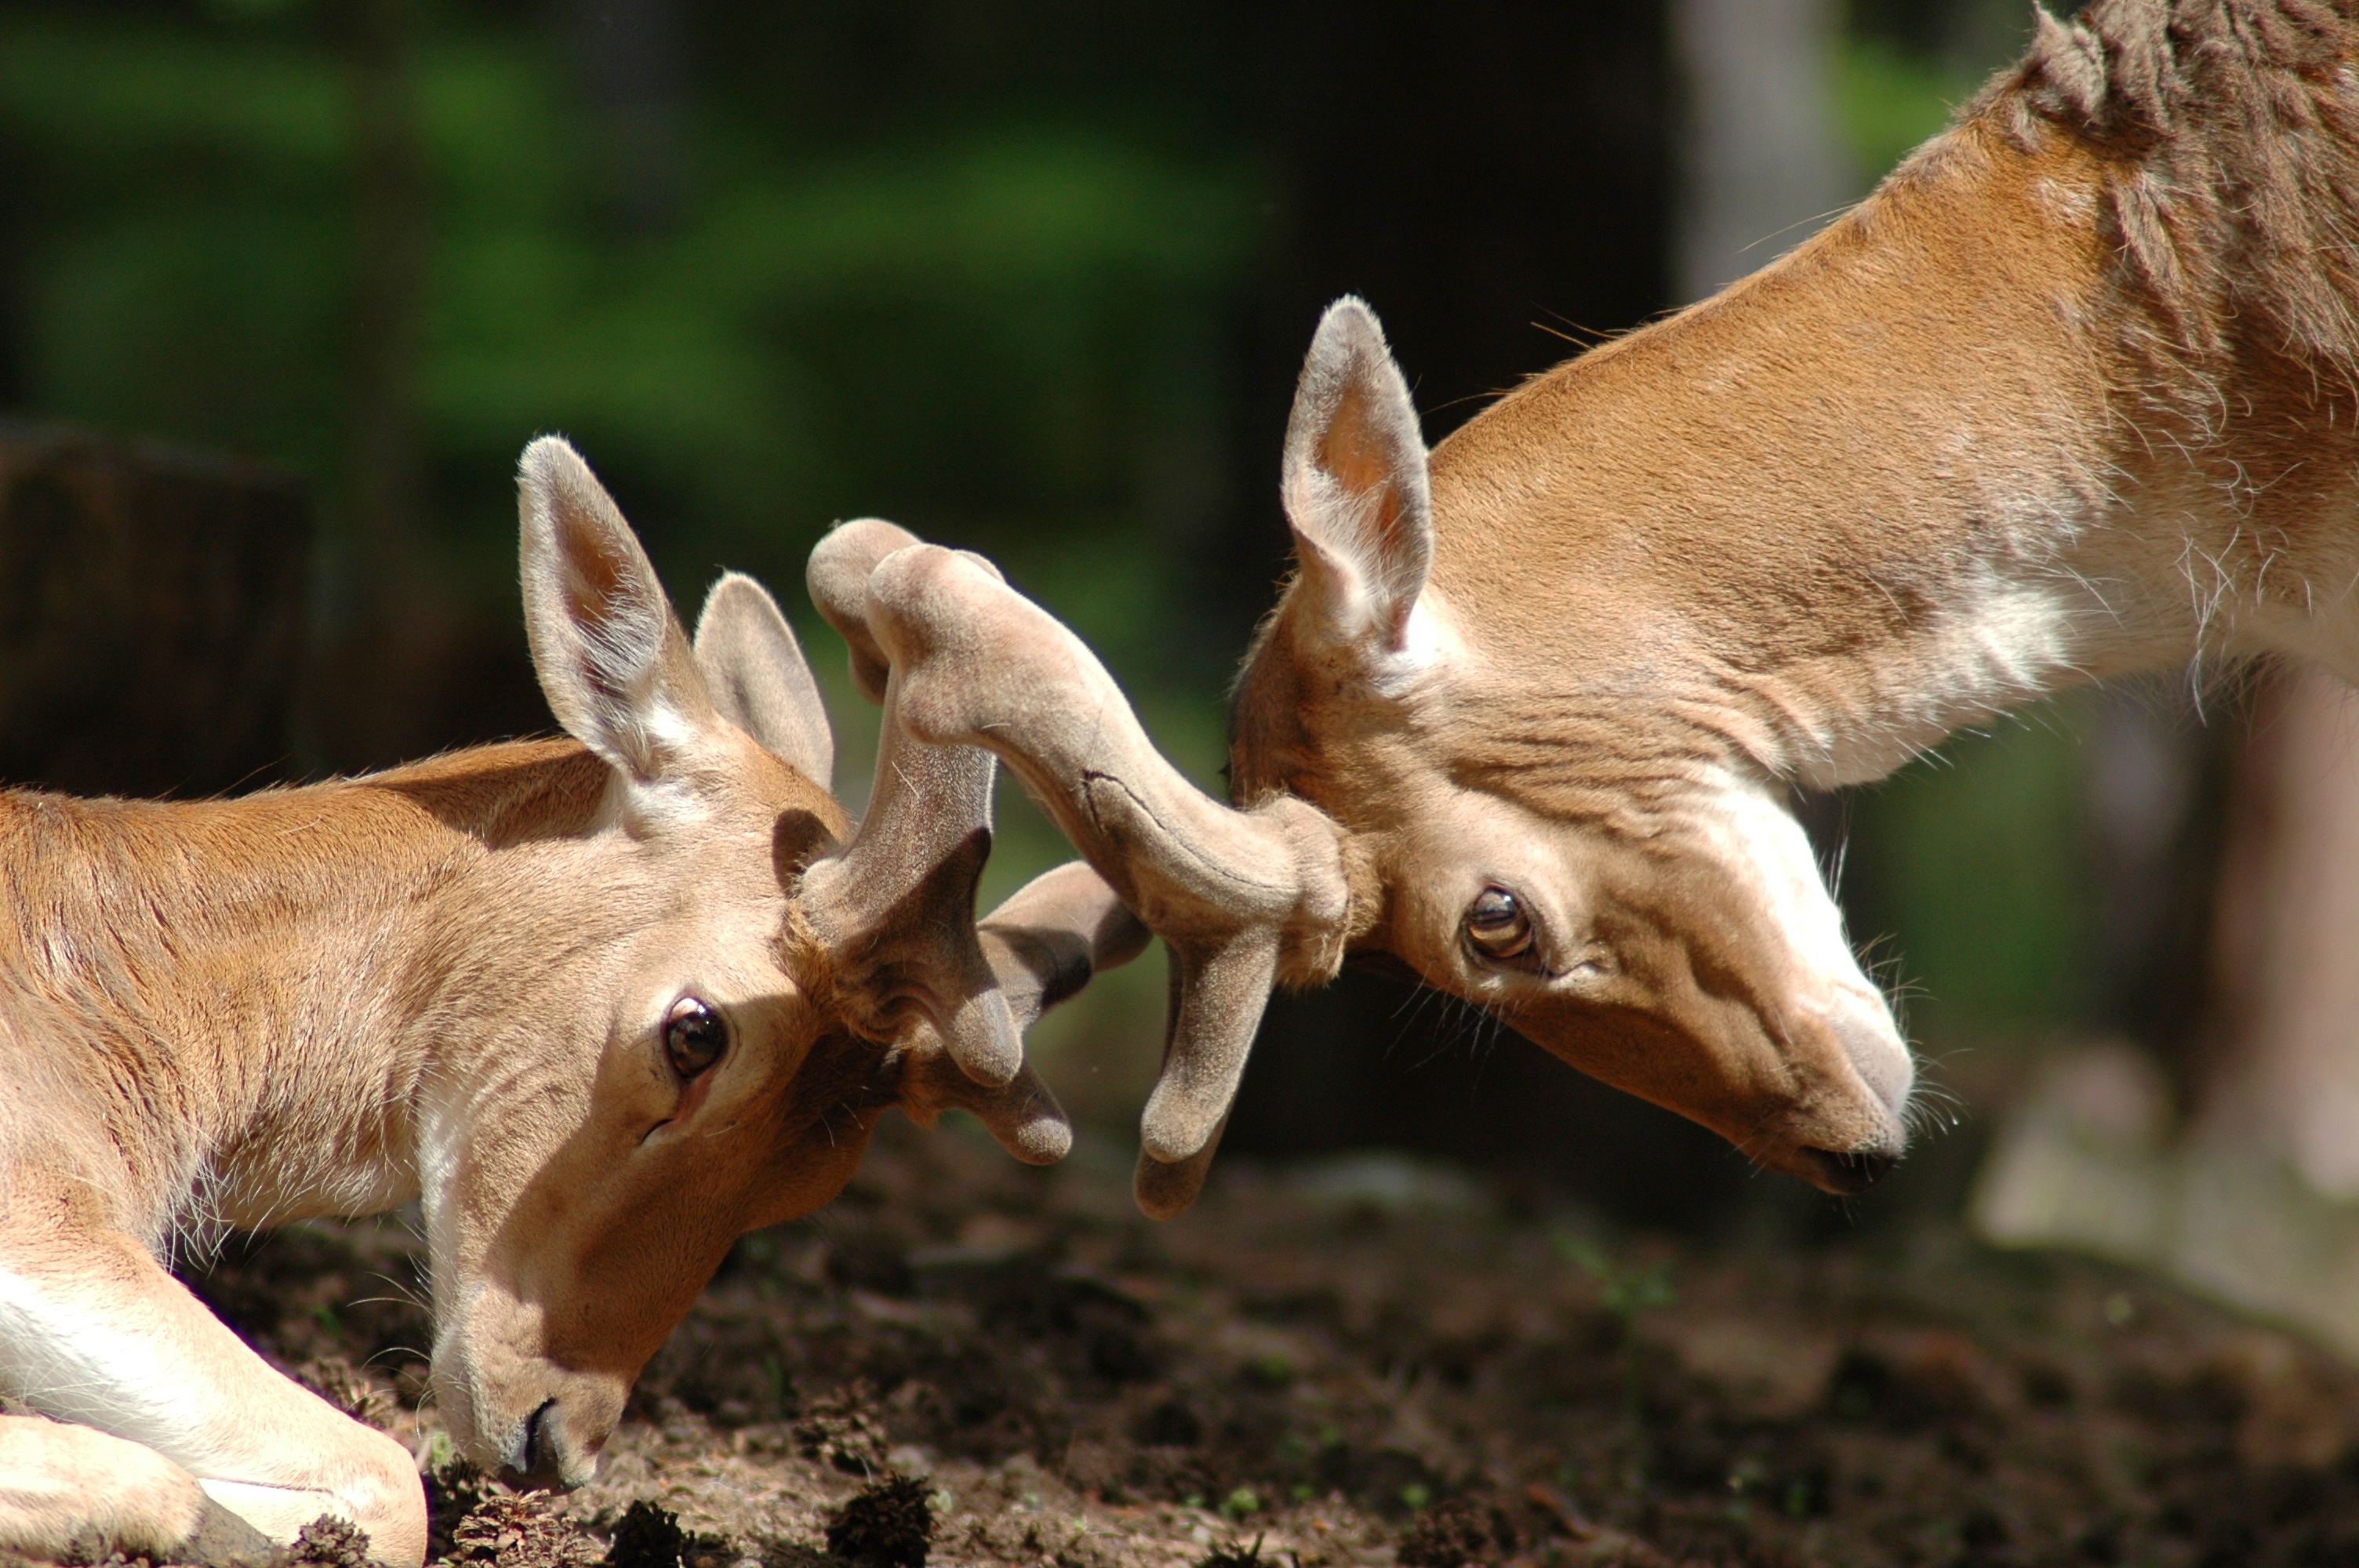
nature, animal, wildlife, deer, horn, mammal, fauna, animals, vertebrate, white tailed deer